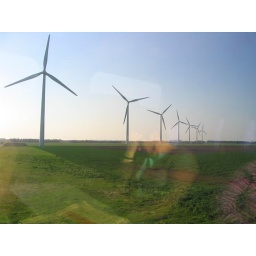
Danish windmills, and my mother in the train window reflection